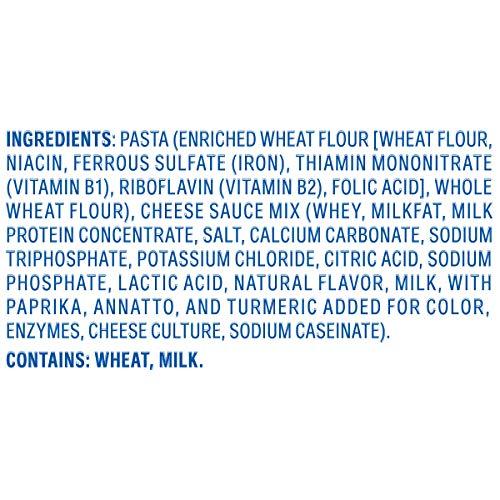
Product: Kraft Macaroni & Cheese Frozen II Shapes Dinner, 5.5 oz Box
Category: Grocery & Gourmet Food | Pantry Staples | Canned, Jarred & Packaged Foods | Packaged Meals & Side Dishes | Macaroni & Cheese
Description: Twelve 5.5 oz boxes of Kraft Macaroni and Cheese Frozen II Shapes Dinner.
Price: $23.52
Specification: Product Dimensions:         7.4 x 8.9 x 7.6 inches ; 5.05 pounds    |Shipping Weight: 4.8 pounds (View shipping rates and policies)|Domestic Shipping: Currently, item can be shipped only within the U.S. and to APO/FPO addresses. For APO/FPO shipments, please check with the manufacturer regarding warranty and support issues.|International Shipping: This item can be shipped to select countries outside of the U.S.  Learn More|ASIN: B00SFNMJOY|Item model number: 00021000051724|    #176    in Packaged Macaroni & Cheese